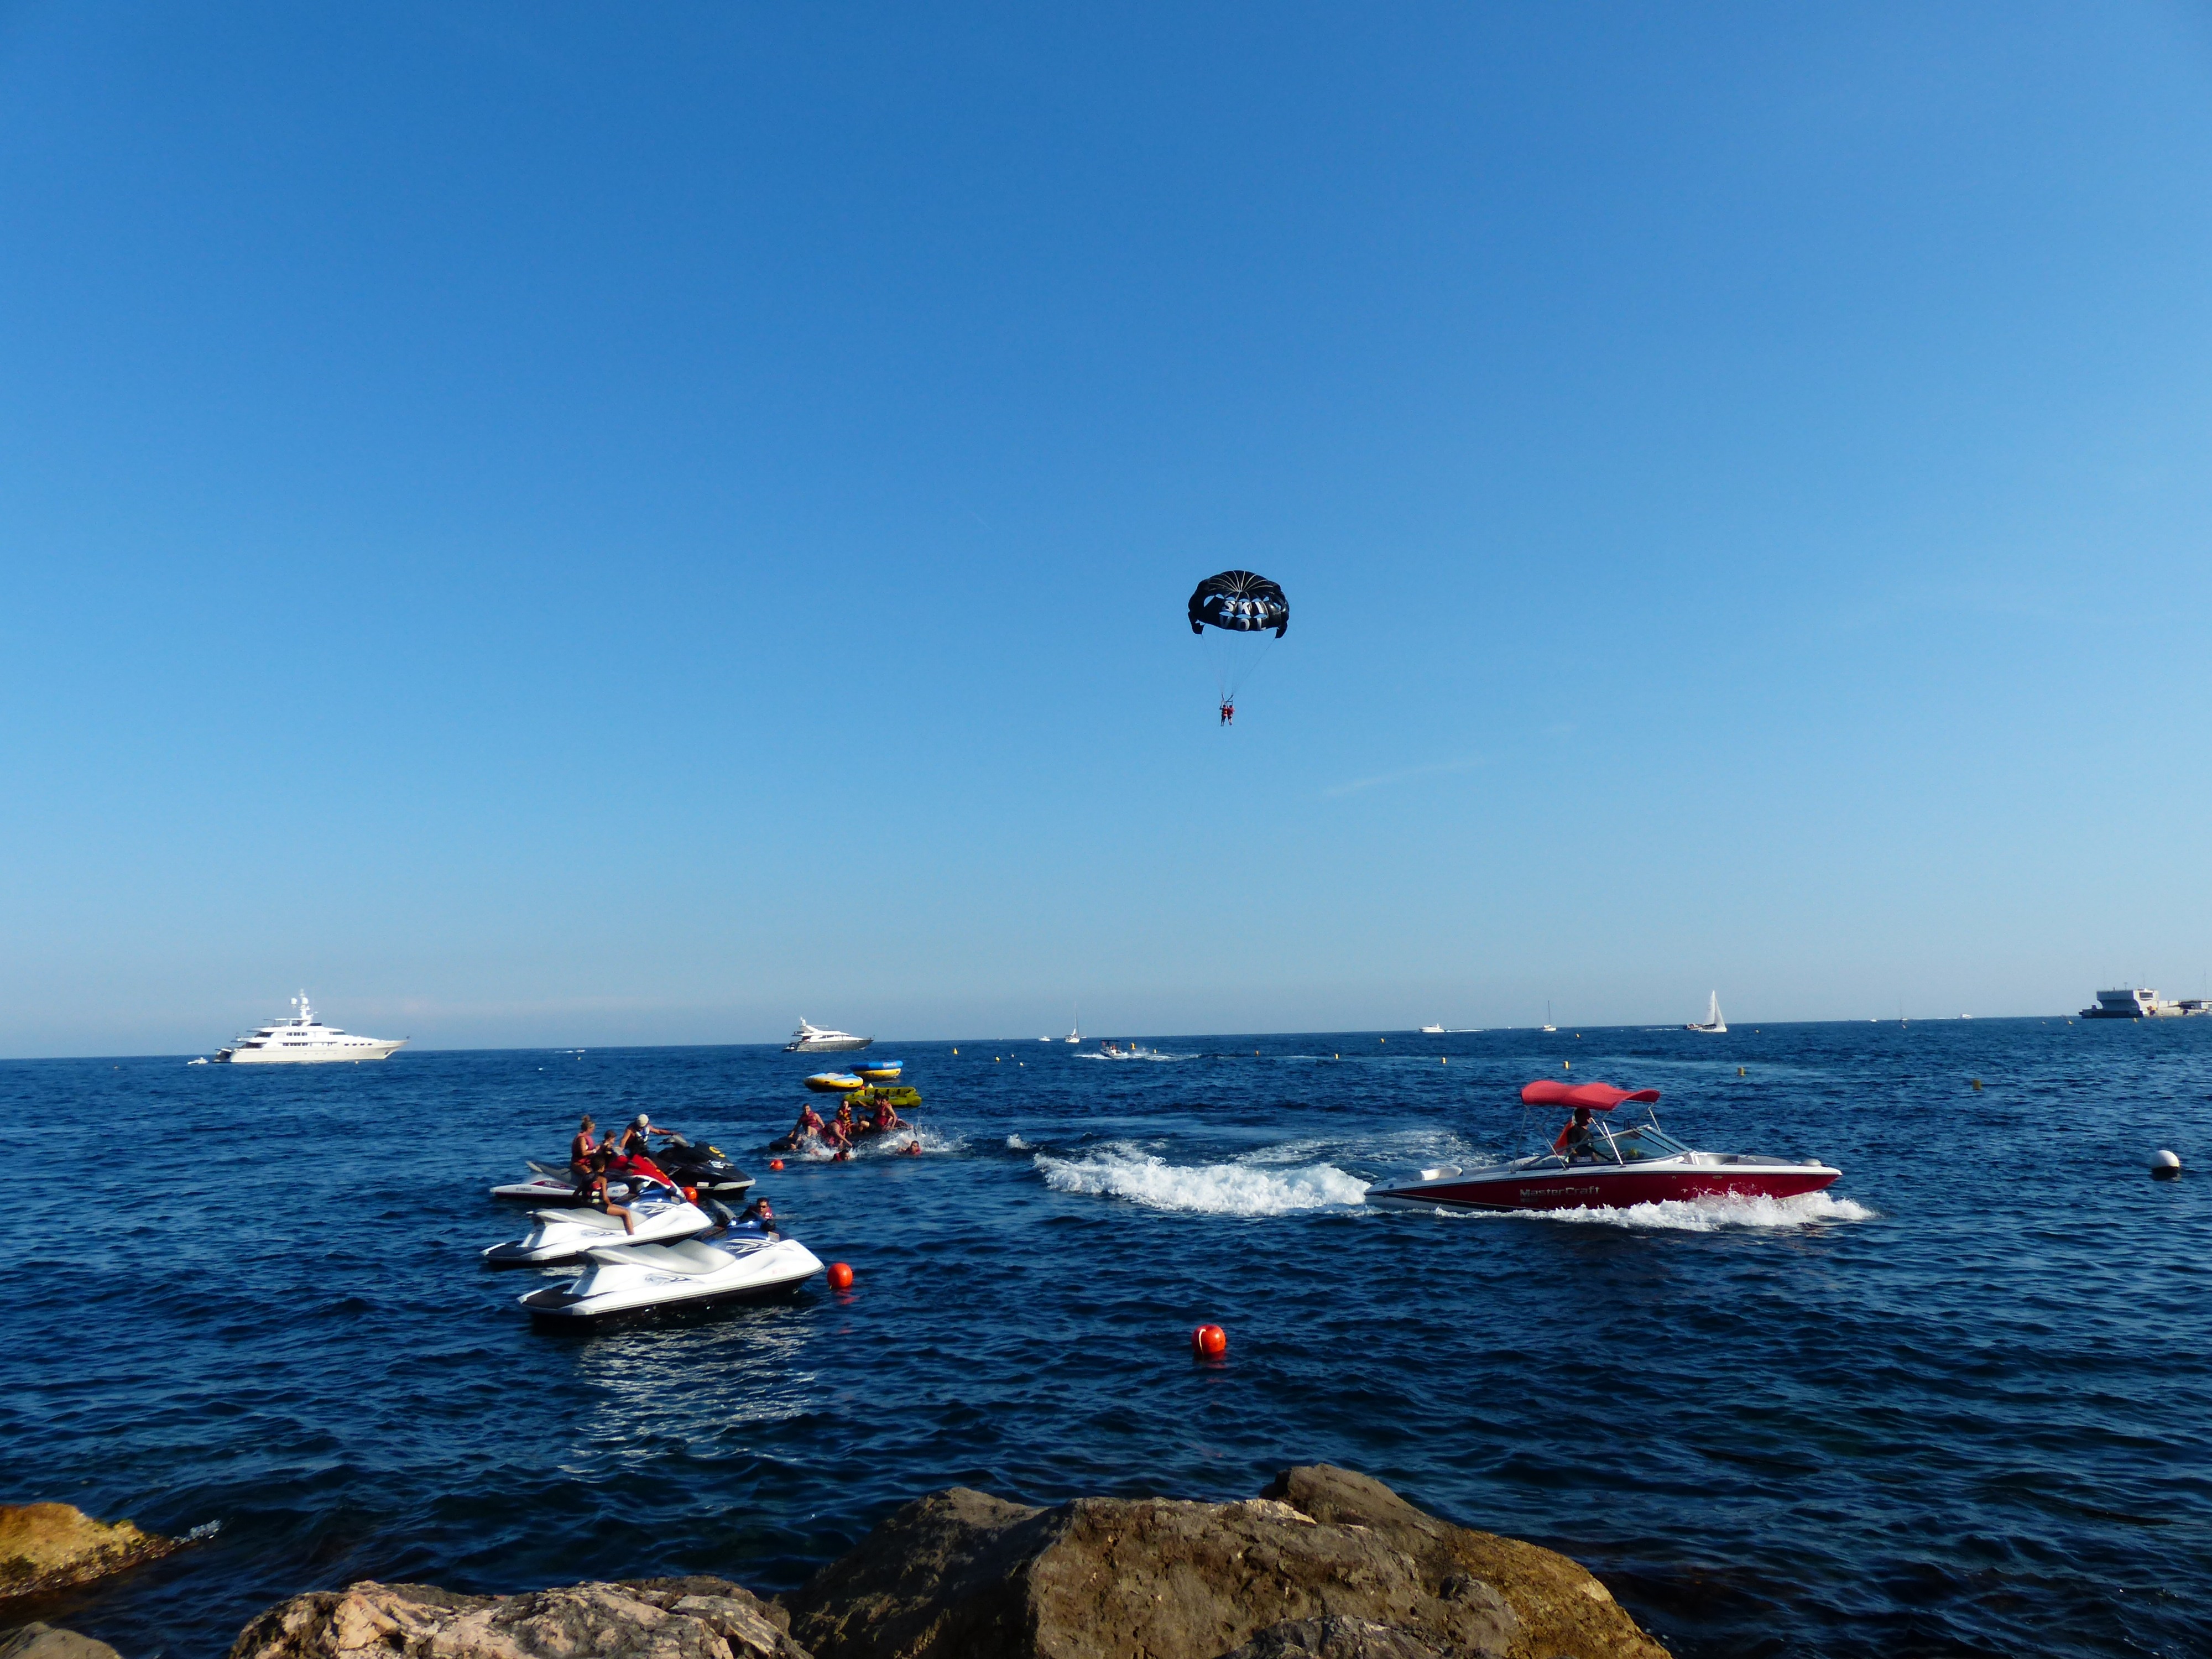
screen, beach, sea, coast, ocean, sky, sport, wave, fly, high, vehicle, sailing, bay, human, blue, extreme sport, parachute, paragliding, paraglider, sports, boating, pair, parasailing, cape, hobby, water sports, personal, airy, bird's eye view, water sport, controllable parachuting, hang gliding, windsports